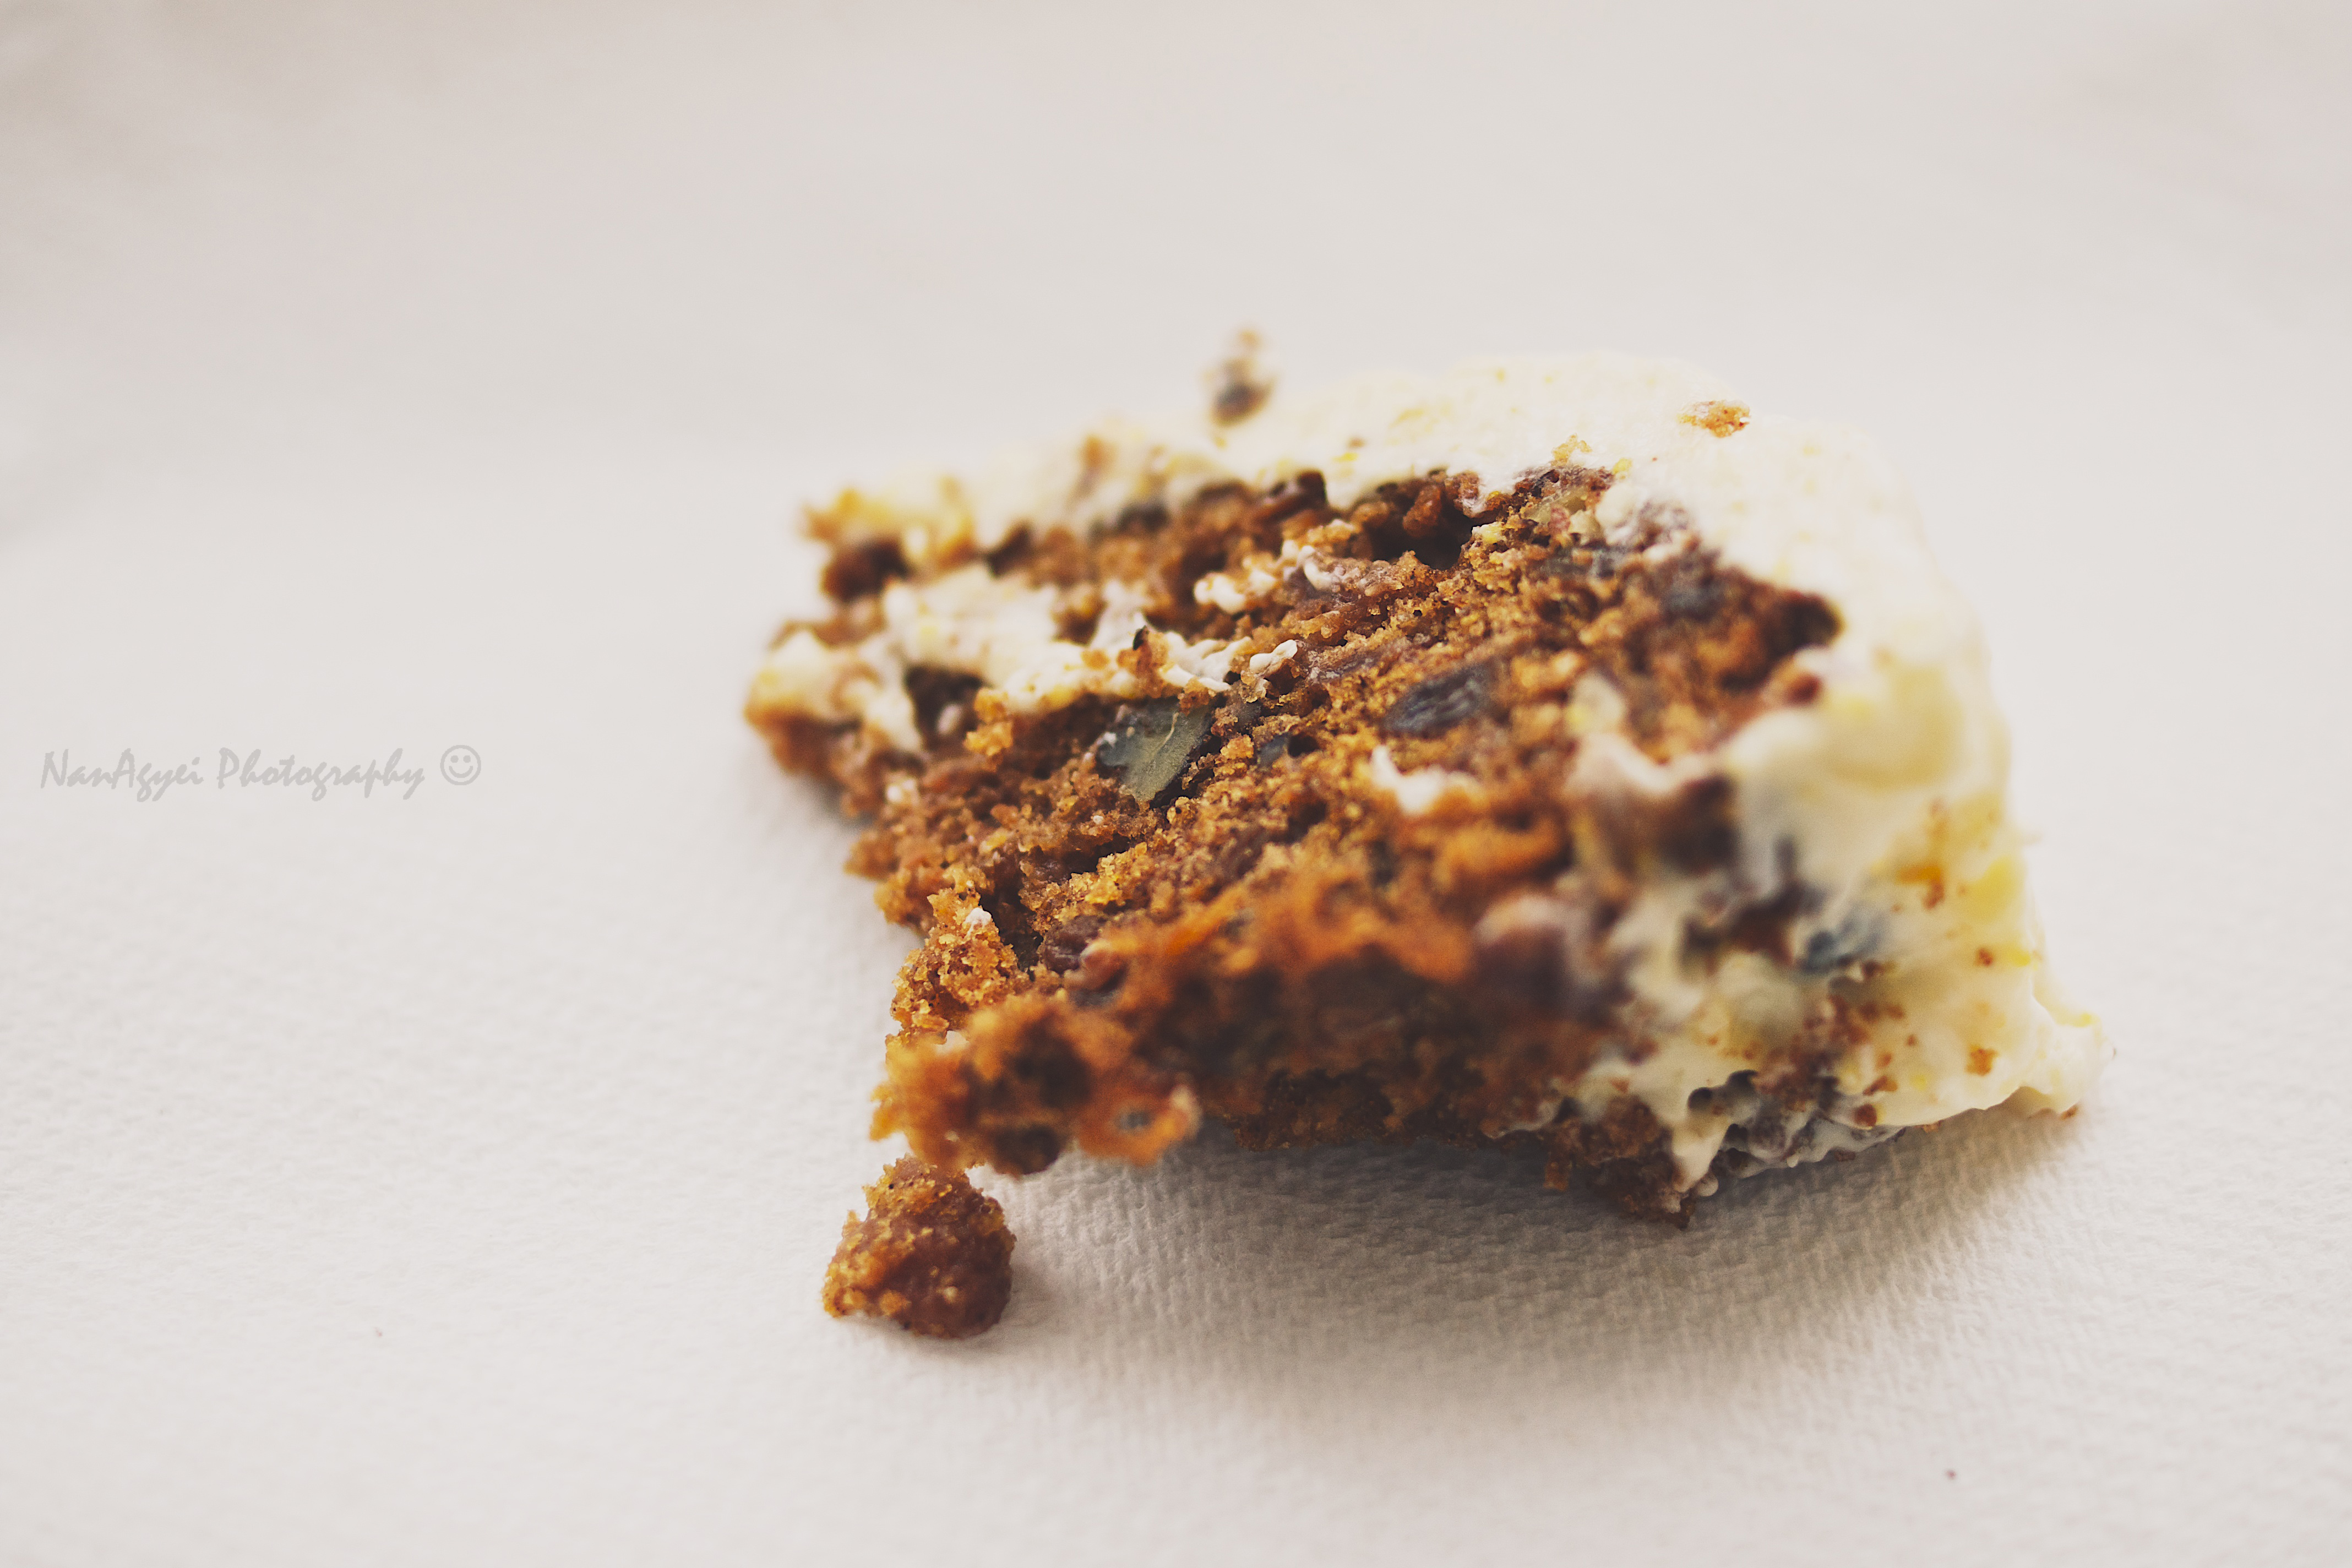
dish, meal, food, produce, breakfast, baking, dessert, cuisine, cake, carrot, coconut, sony, a700, baked goods, flavor, raisins, carrotcake, partofyour5aday, snack food, chocolate brownie